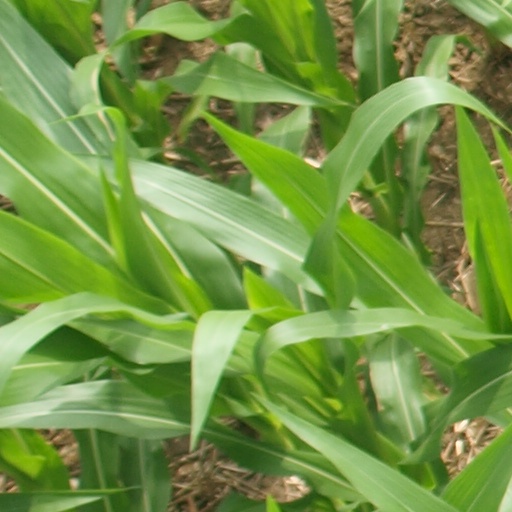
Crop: maize; corn